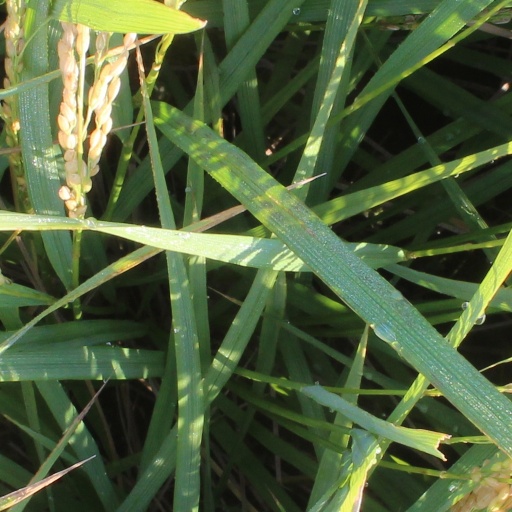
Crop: rice